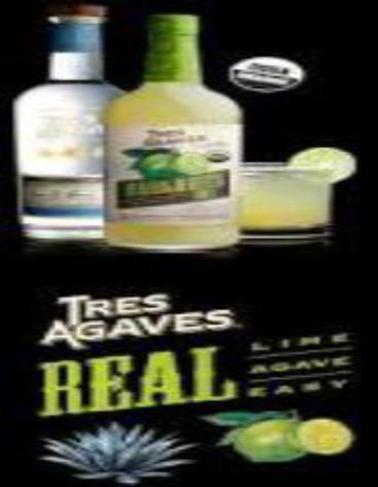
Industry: Food